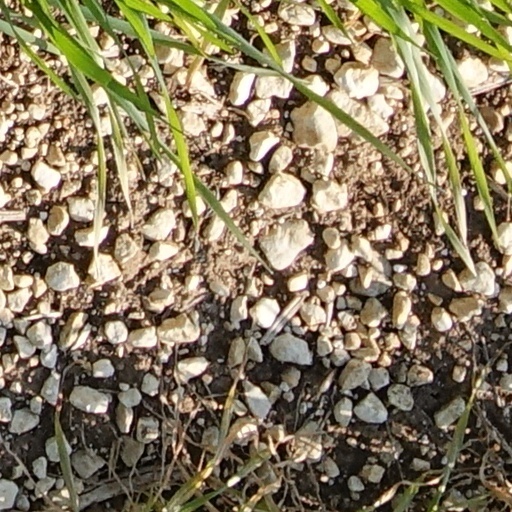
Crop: wheat